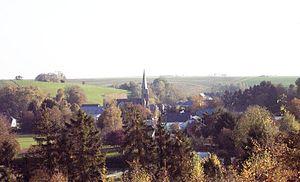
Vue générale du village de Remaucourt.
Remaucourt est une commune française située dans le département des Ardennes, en région Grand Est.